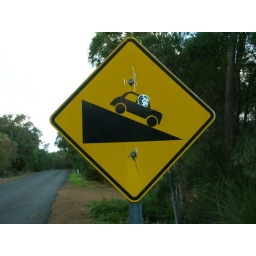
I so didn't expect to find some street art down a quiet road in Yallingup